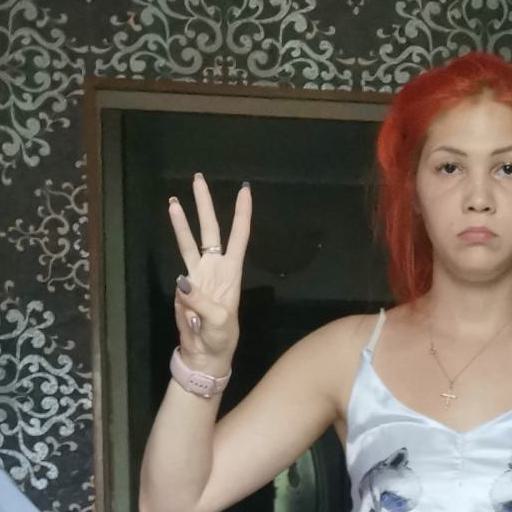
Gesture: three